Commemoration of the American Civil War

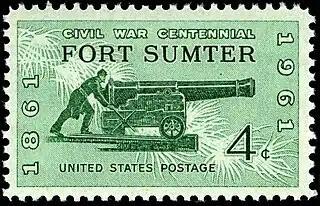
A 1961 Civil War Centennial postage stamp depicts a cannon and its gunner.

The shadow of ongoing conflict during the Civil Rights Movement affected implementation of the 100-year commemorative activities. Neither Congress nor President Dwight D. Eisenhower were interested in a risking debate over single, unified, national theme for the commemoration, so the official interpretive work was carried out by the various state commissions.